Billy Graham Center

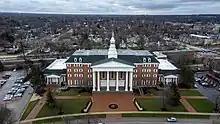
The Billy Graham Center at Wheaton College.

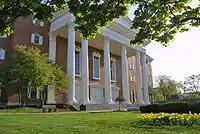
Wheaton College Billy Graham Center

The Billy Graham Center, whose building is known as the Billy Graham Hall, was founded and opened in 1981 on the campus of Wheaton College in Wheaton, Illinois. Named after Billy Graham, the center is the primary location for many of Wheaton College's bible and theology classes, as well as the graduate school's main headquarters, and host to multiple museums and auditoriums.